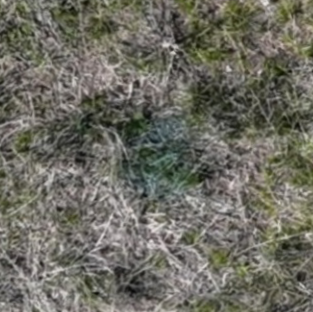
Month: may
Dye color: blue
Dye concentration: high